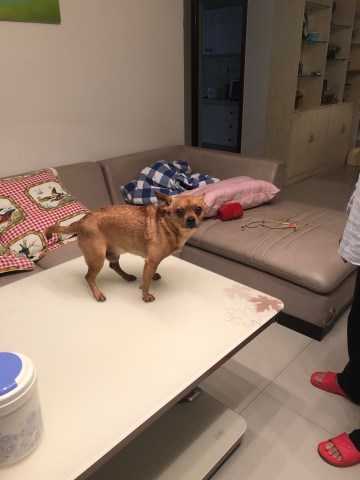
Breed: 420-n000124-Chihuahua